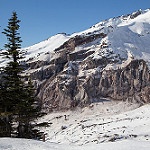
Label: glacier